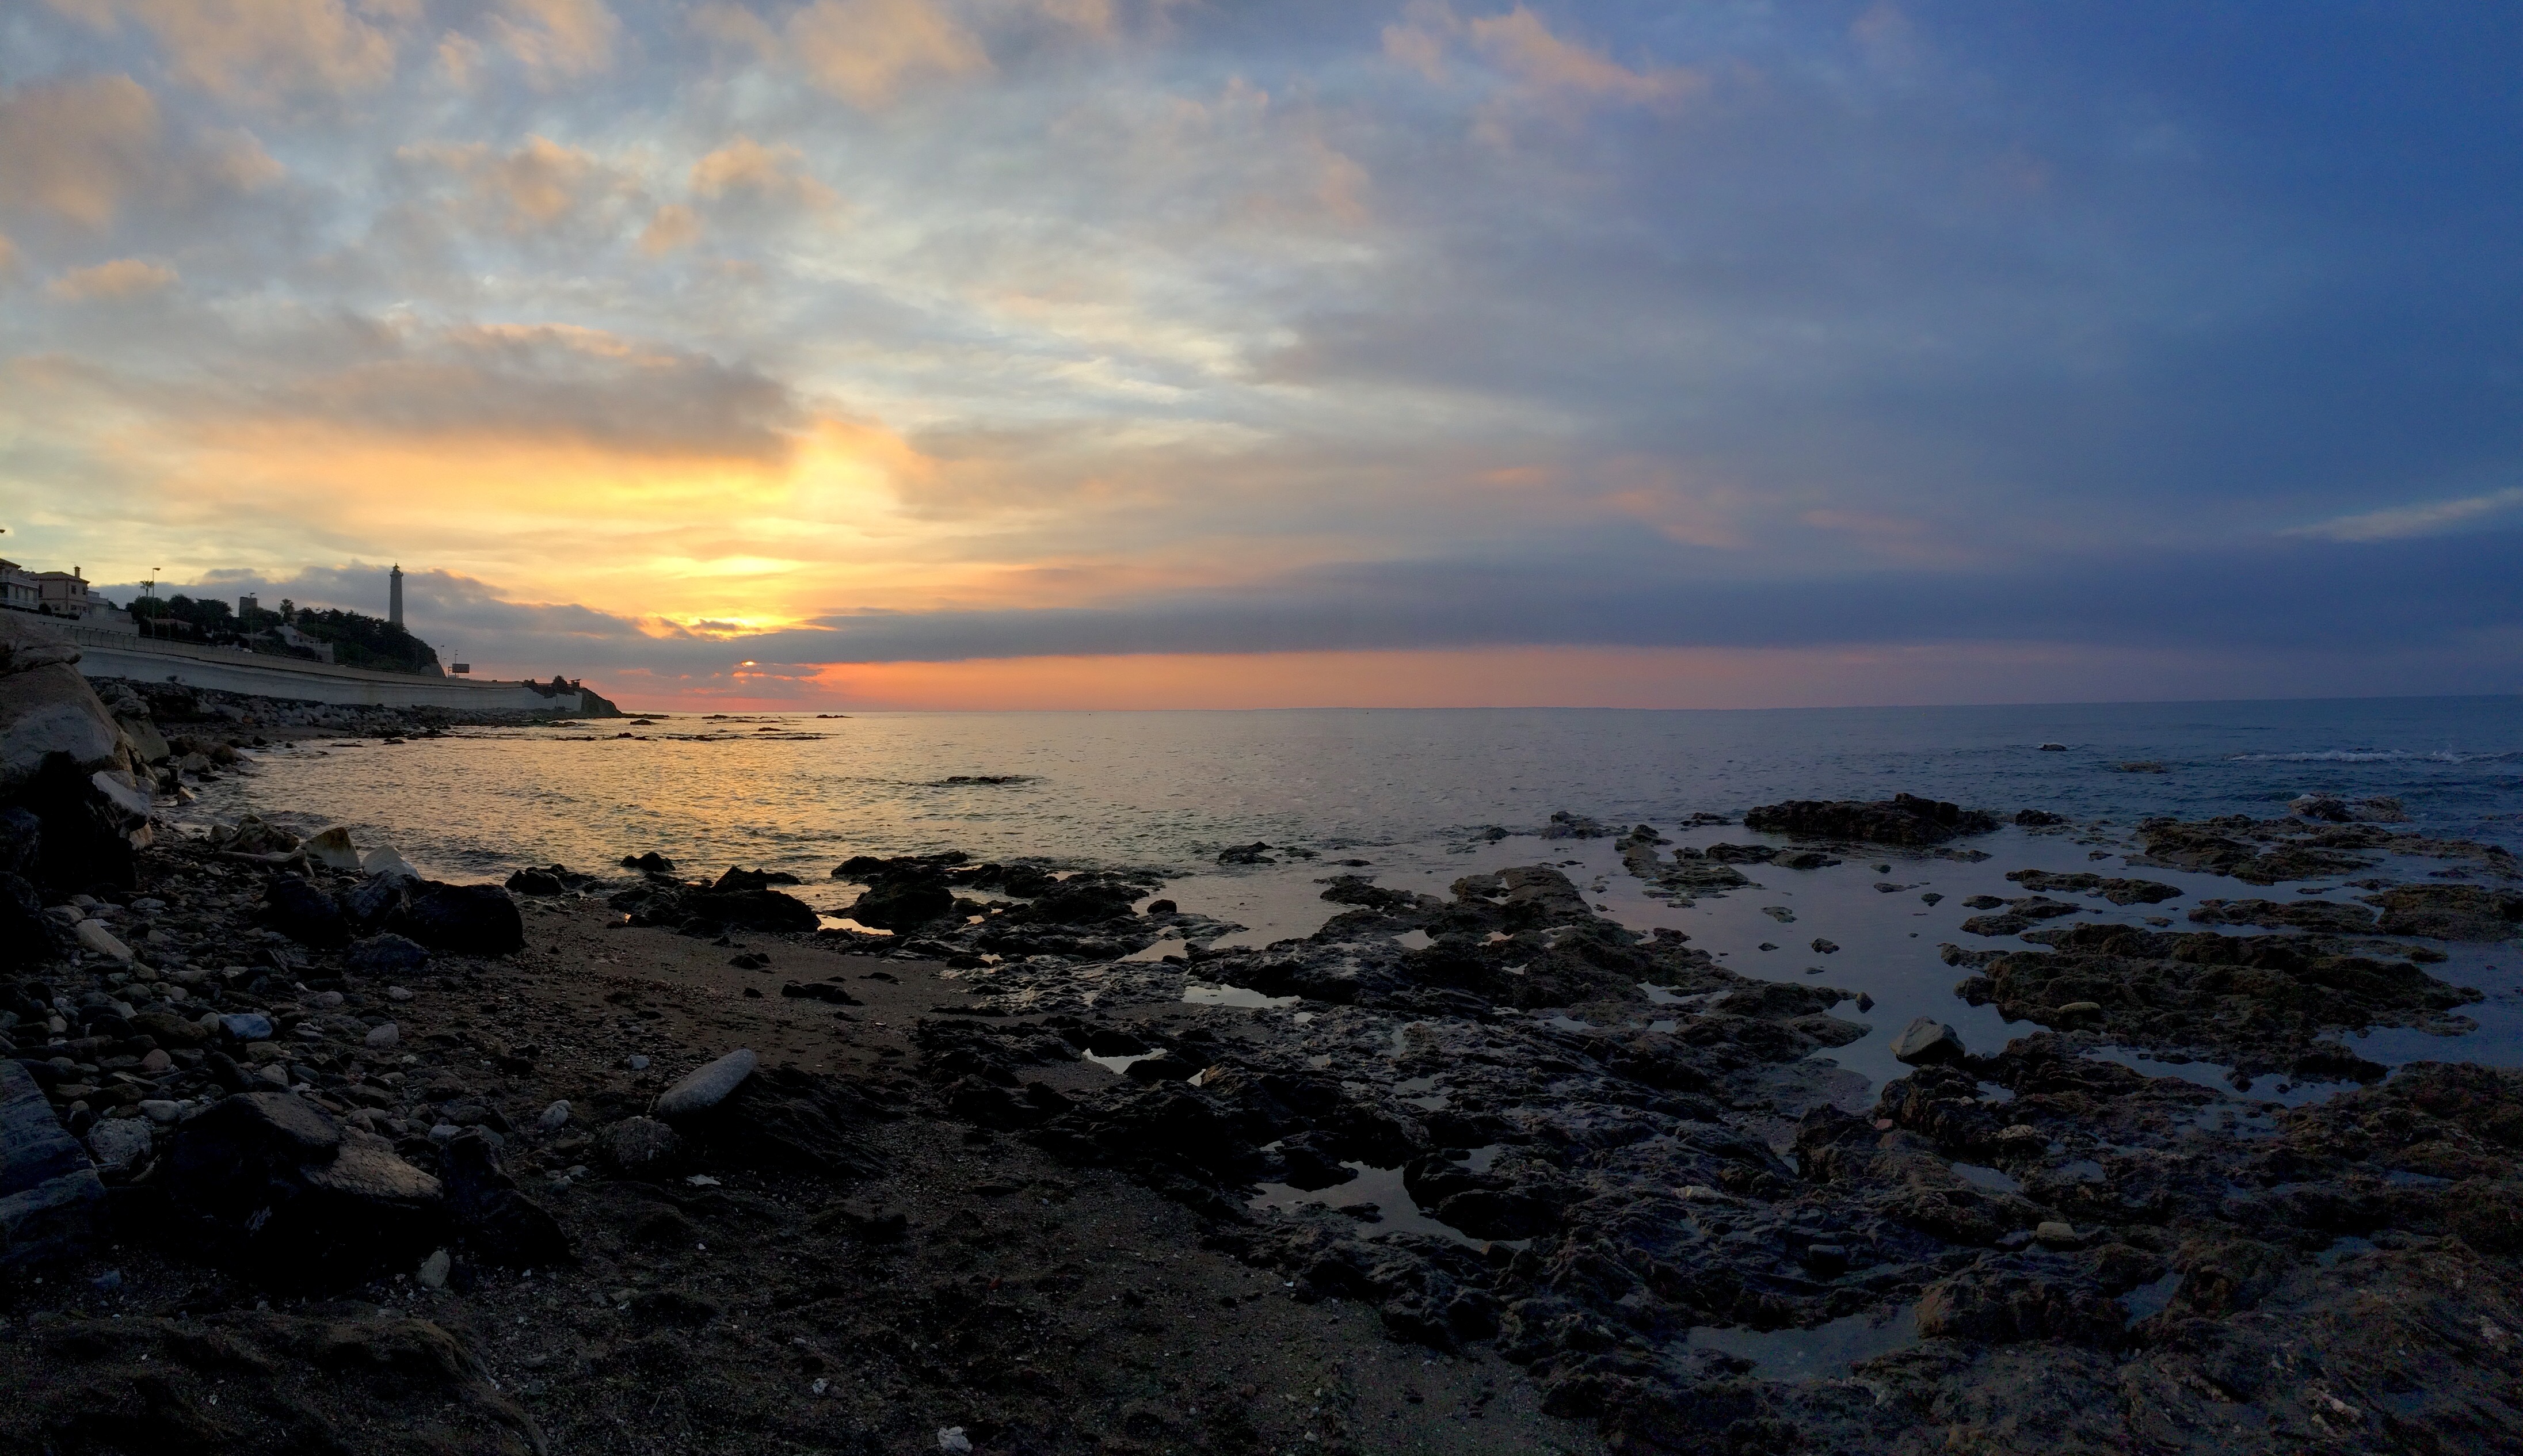
beach, sea, coast, sand, rock, ocean, horizon, cloud, lighthouse, sky, sun, sunrise, sunset, sunlight, morning, shore, wave, dawn, dusk, evening, bay, body of water, clouds, wind wave